Winter Haven Christian School

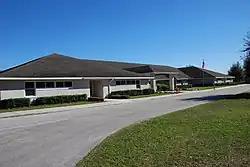
Winter Haven Christian School campus in 2008

Winter Haven Christian School (WHCS) is a private Christian school located at 1700 Buckeye Loop Road NE in the City of Winter Haven, Florida. The school currently serves grades pre-kindergarten three-year-olds through twelfth grade.